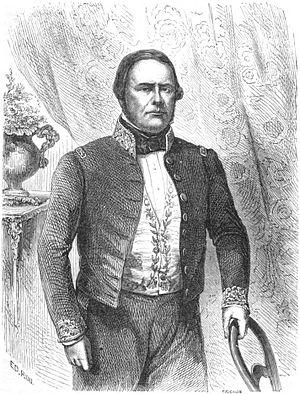
Urquiza, président des Provinces-Unies de la Plata (Dessin de Hadamard d'après une photographie).